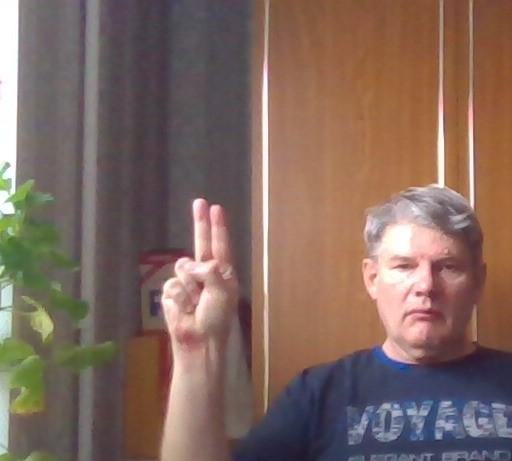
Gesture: two_up